Benji (2018 film)

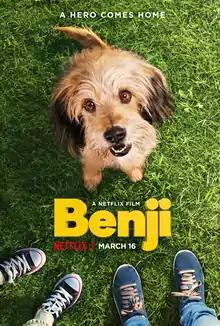
Official release poster

Benji is a 2018 American adventure drama film written and directed by Brandon Camp, and produced by Blumhouse Productions. The film is a reboot of the 1974 film of the same title, which was directed by Camp's father Joe. It stars Gabriel Bateman and Darby Camp. Jason Blum served as a producer through his Blumhouse Productions label.